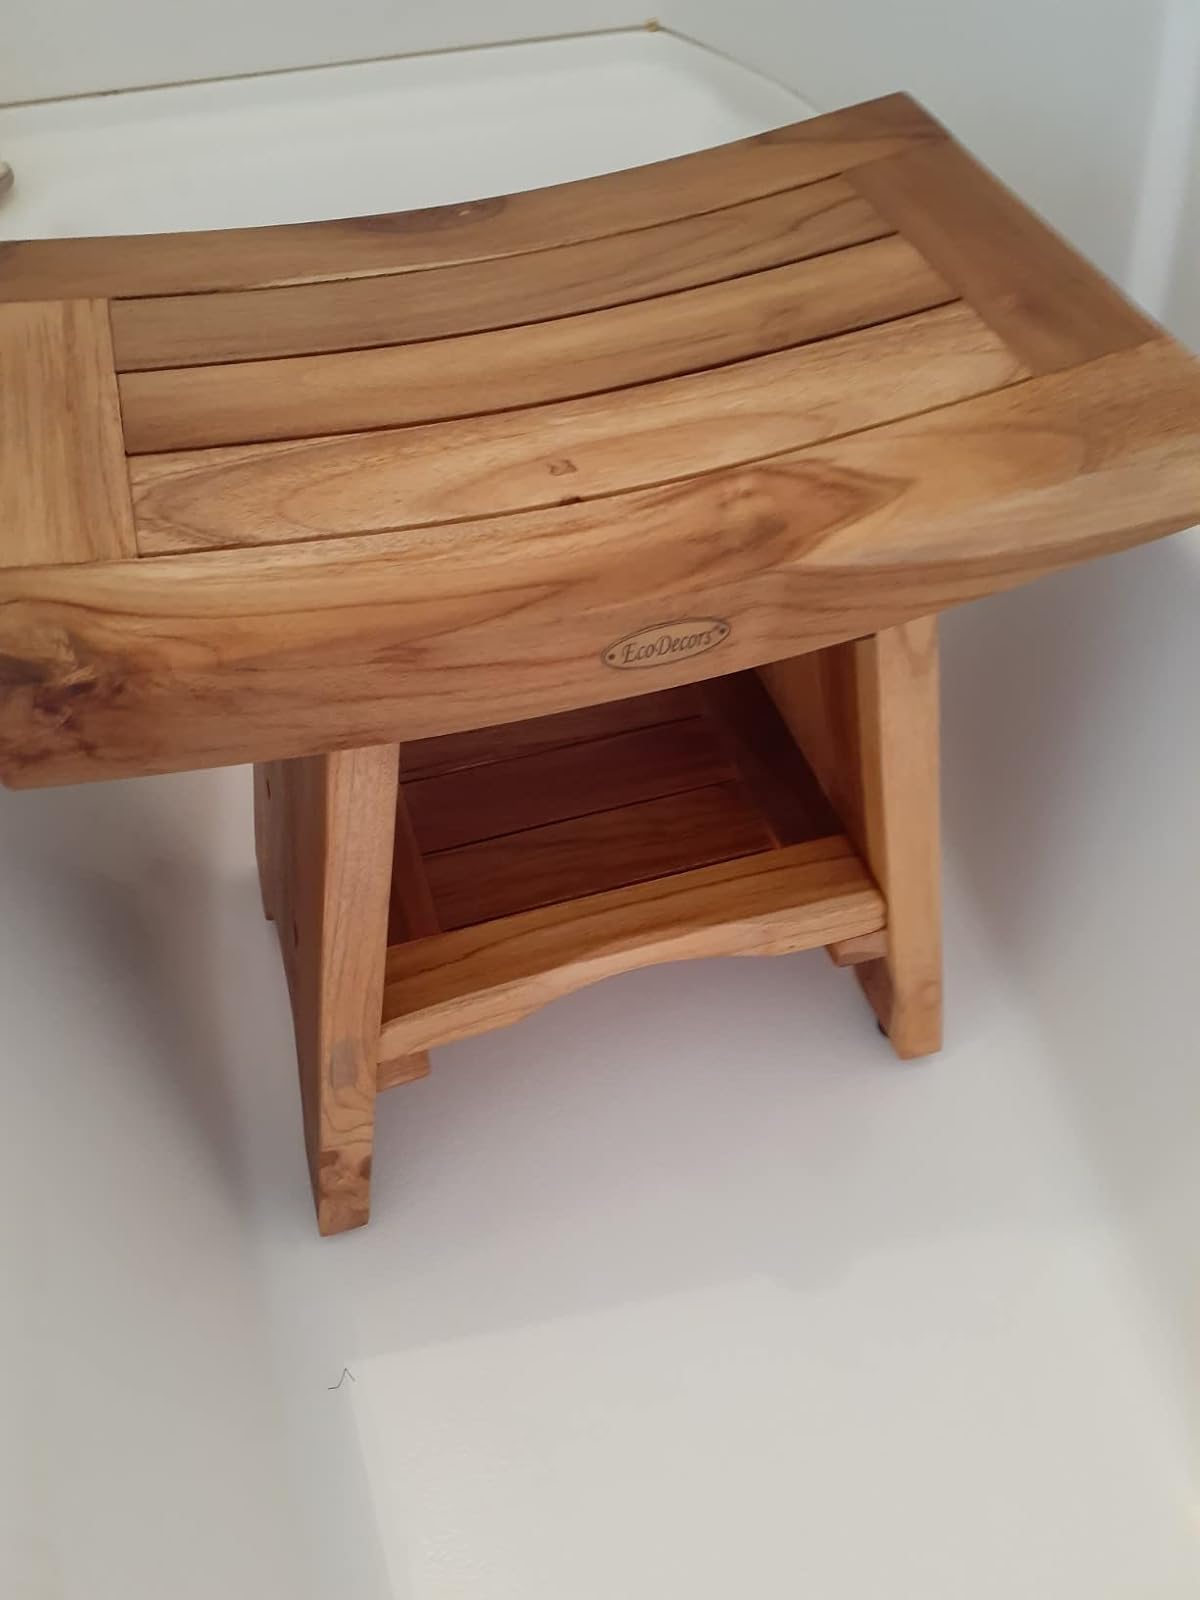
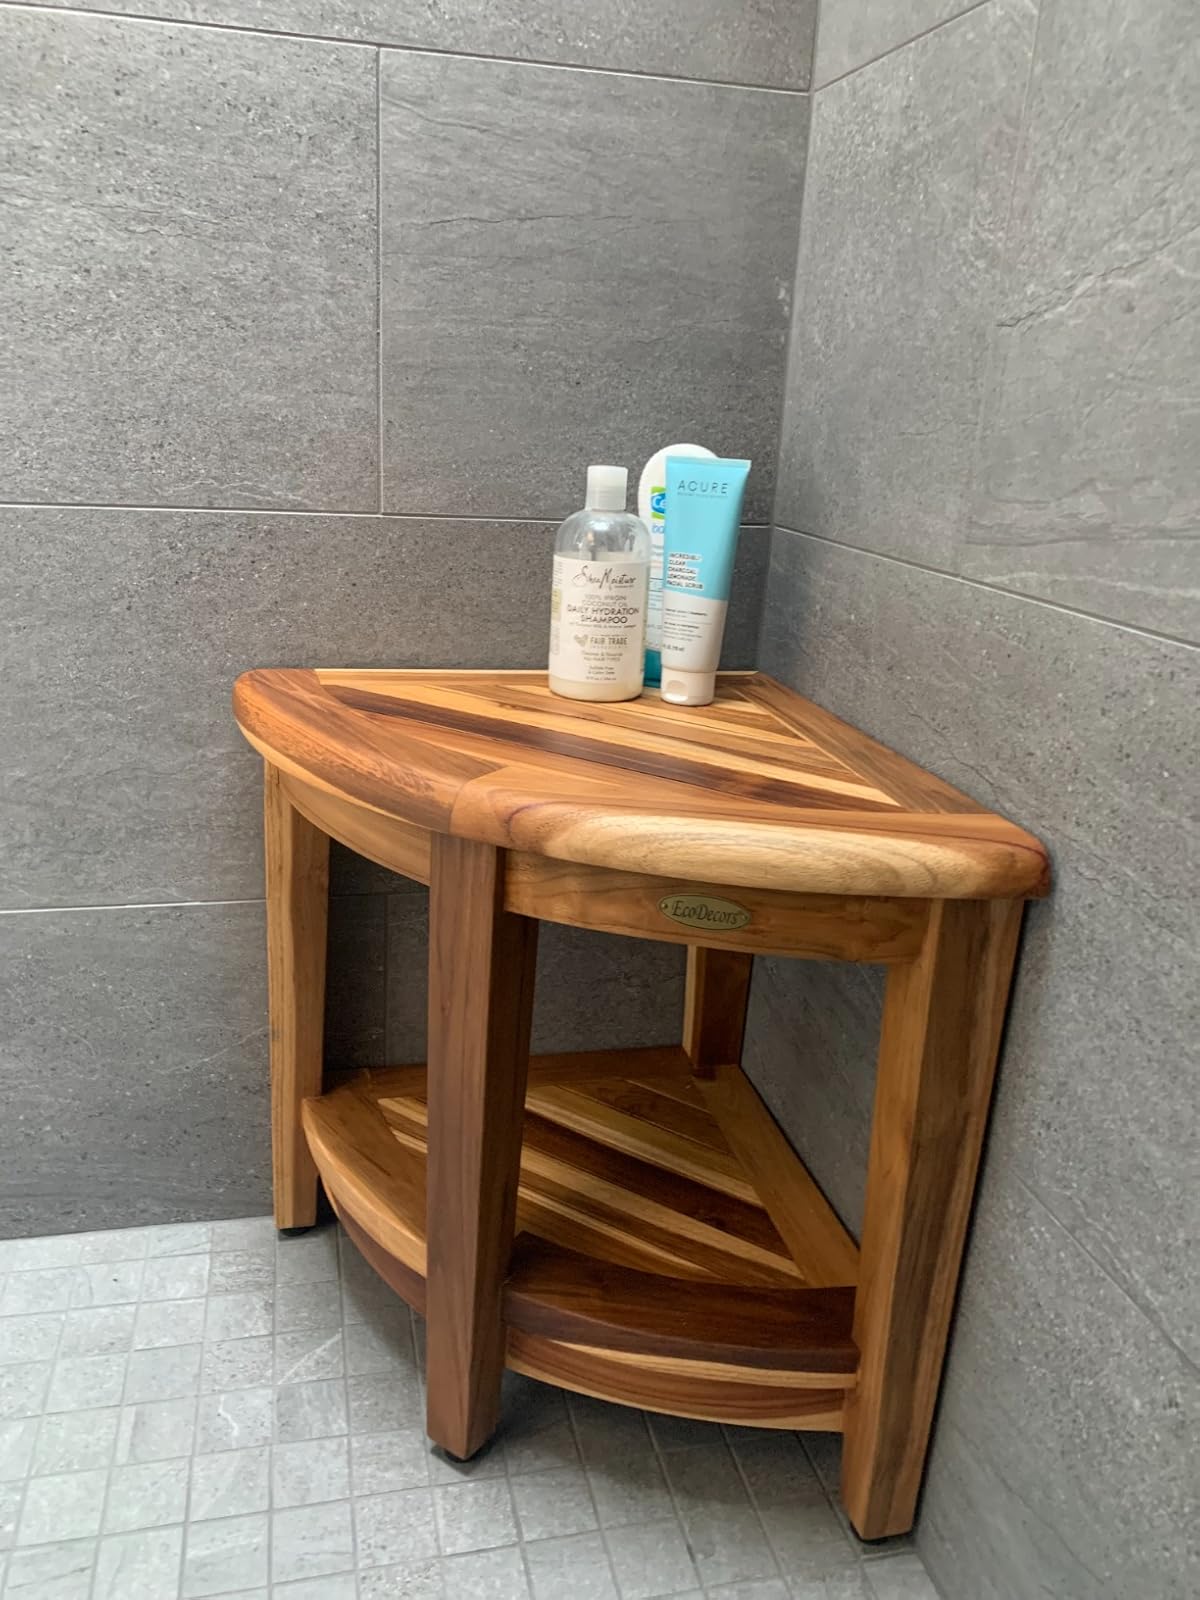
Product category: stool
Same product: no